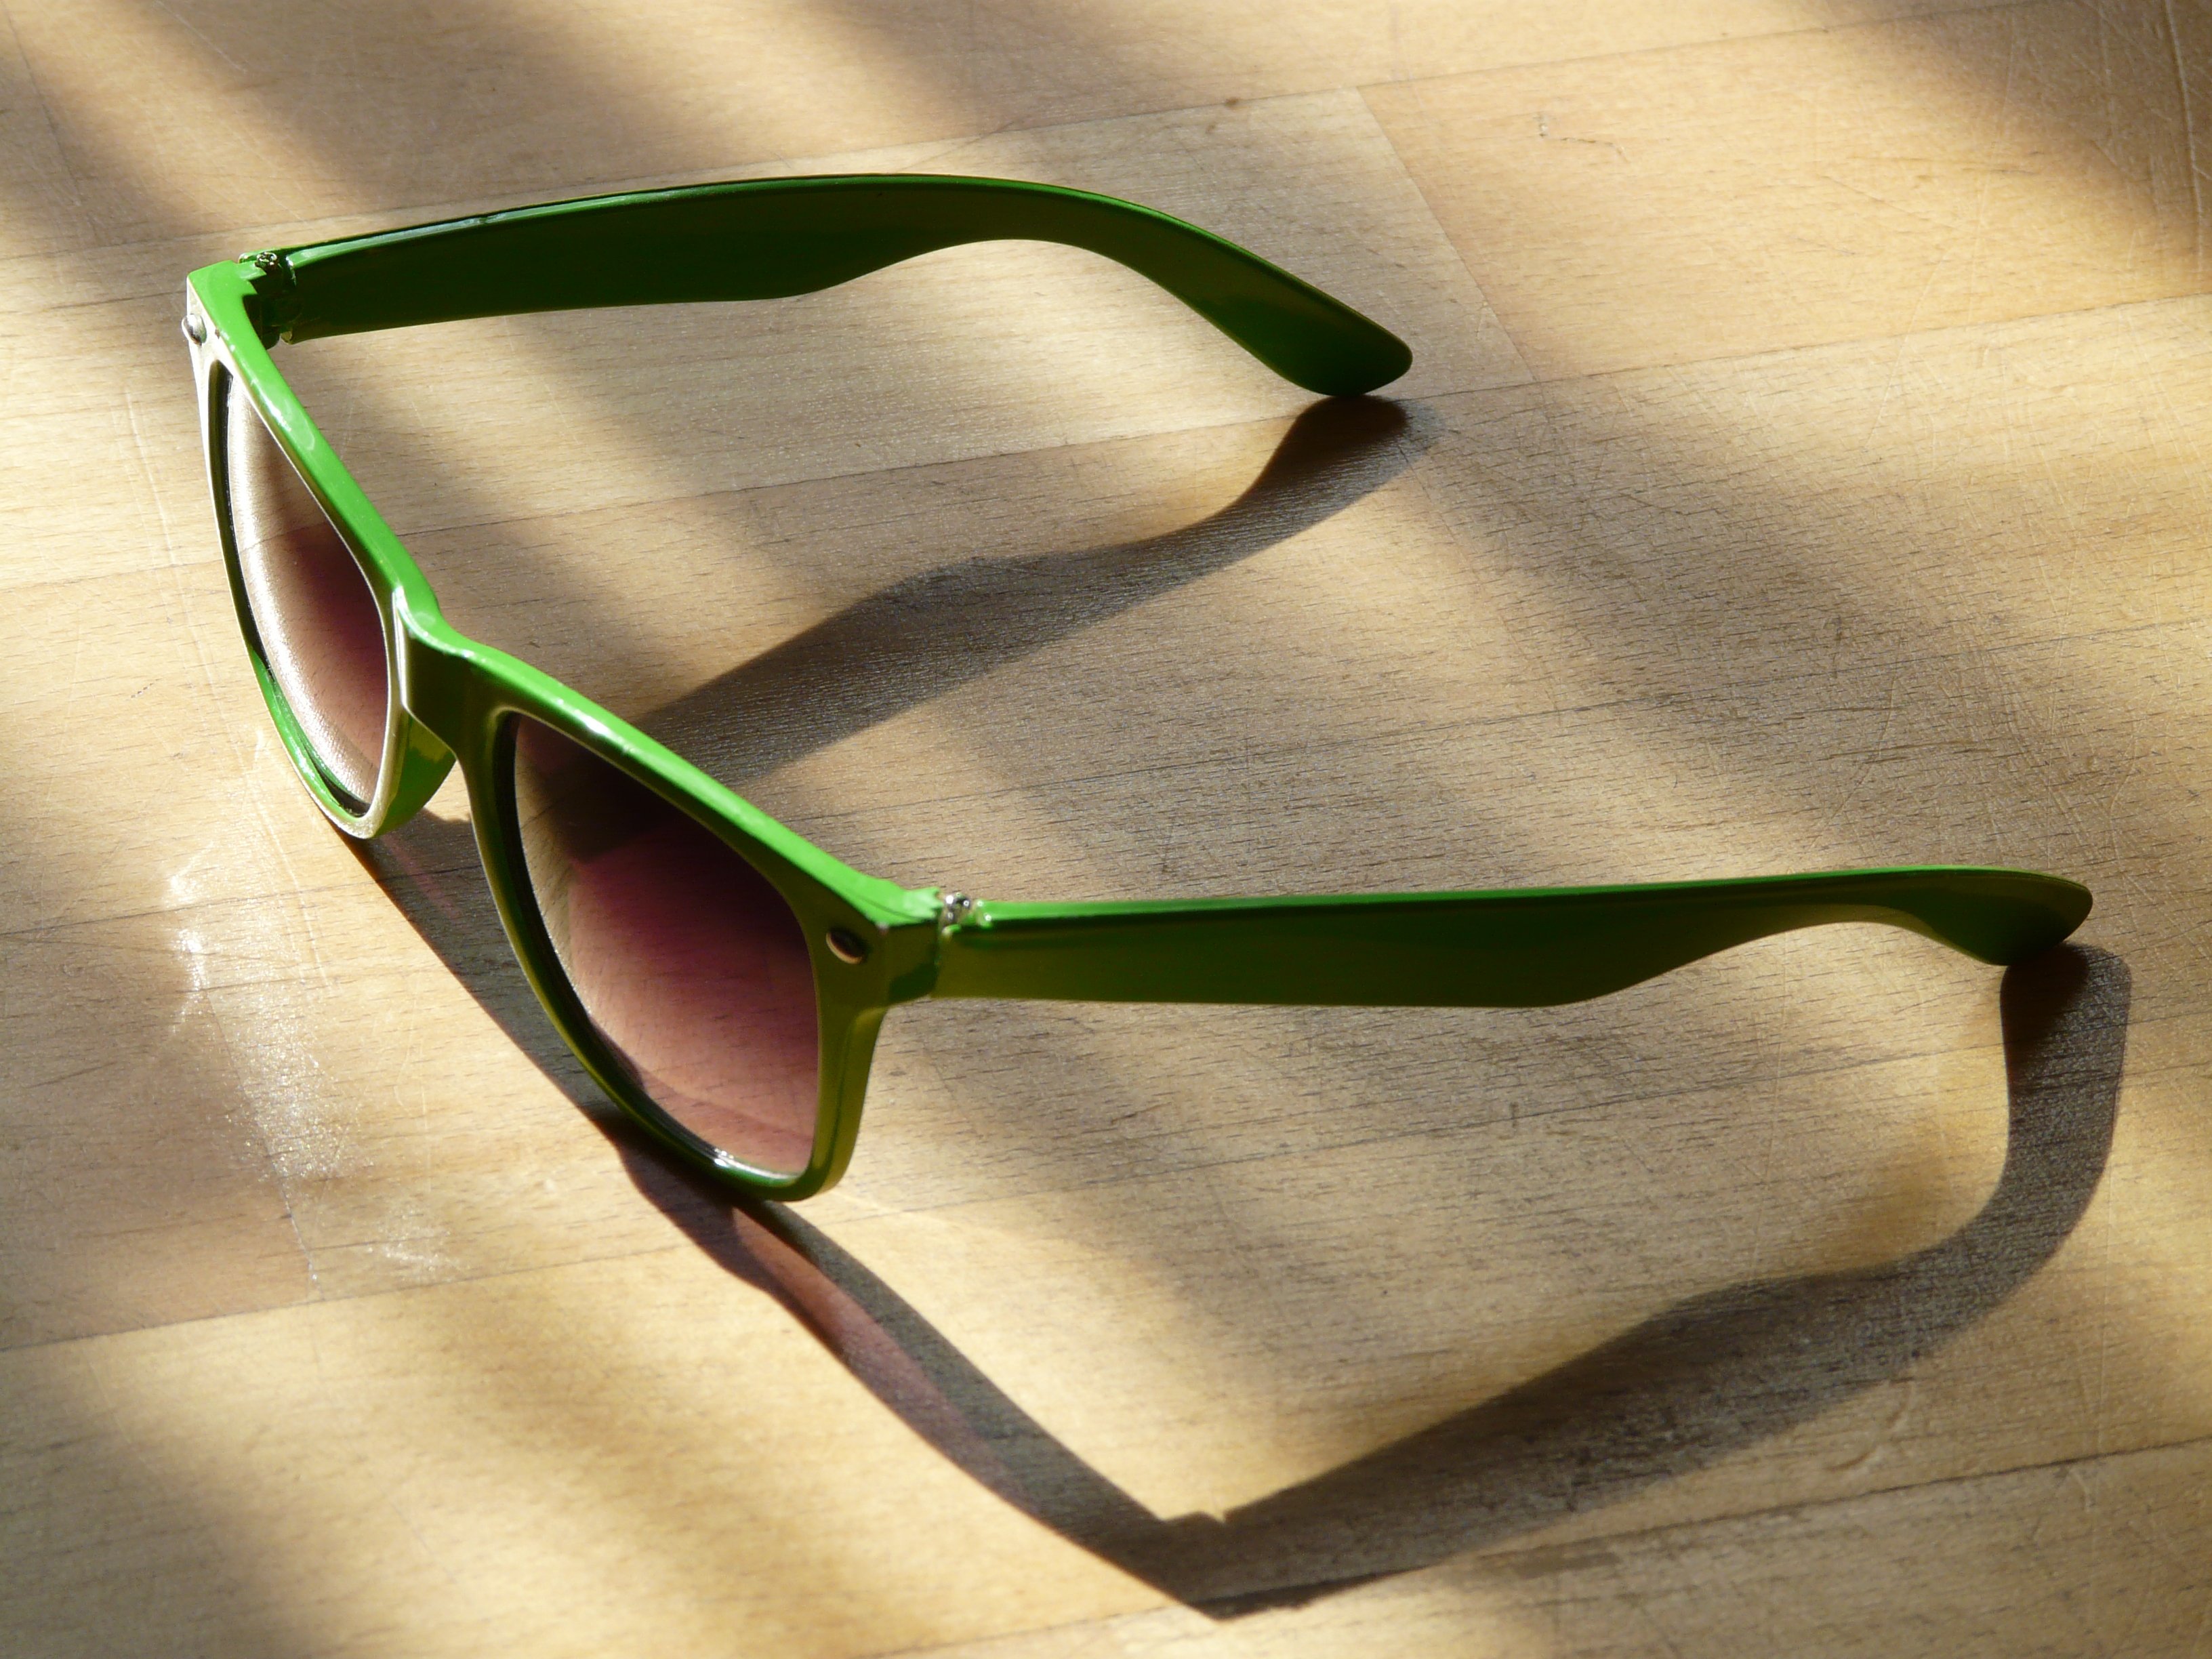
sun, dark, green, sunglasses, glasses, overview, eyewear, see, sharpness, fashion accessory, vision care